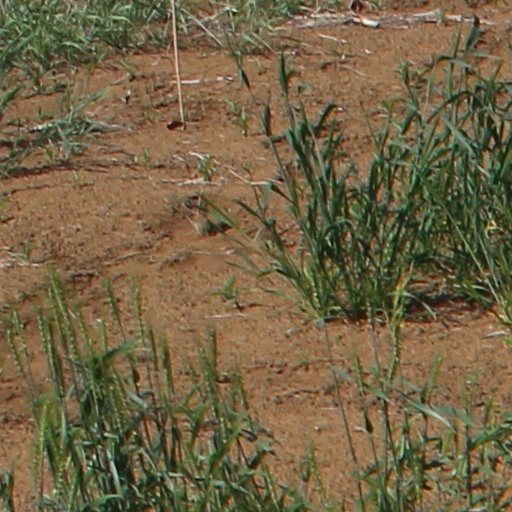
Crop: wheat